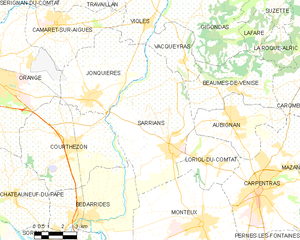
Carte des communes françaises Sarrians